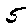
Label: 5